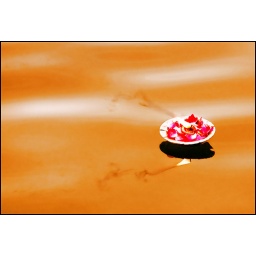
A offered lamp floating on golden river Ganga in holy city of Varanasi in India.